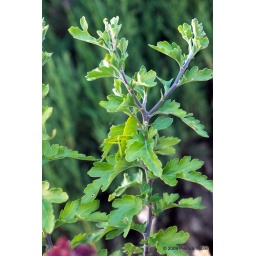
A little bug that stood in a flower pot for the two weeks I stayed in Montpellier...